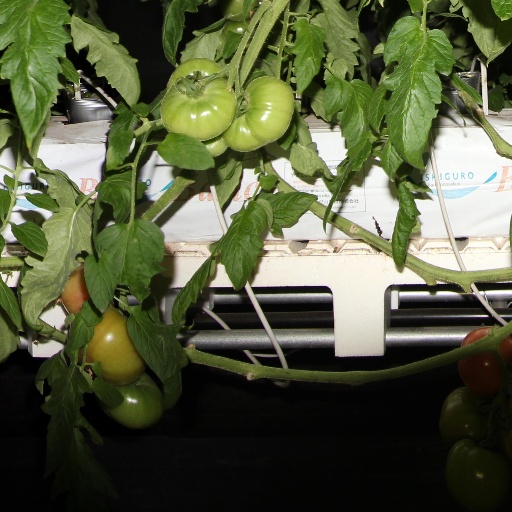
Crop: tomato